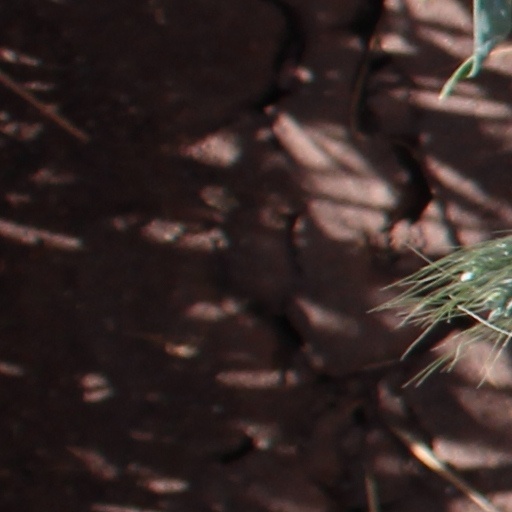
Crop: wheat